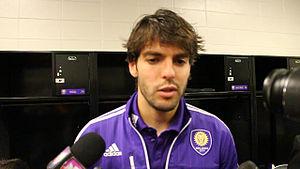
Ricardo Izecson dos Santos Leite, plus connu sous le pseudonyme de Kaká, né le 22 avril 1982 à Gama, District Fédéral, au Brésil, est un footballeur brésilien, qui évolue au poste de milieu offensif du début des années 2000 à la fin des années 2010.